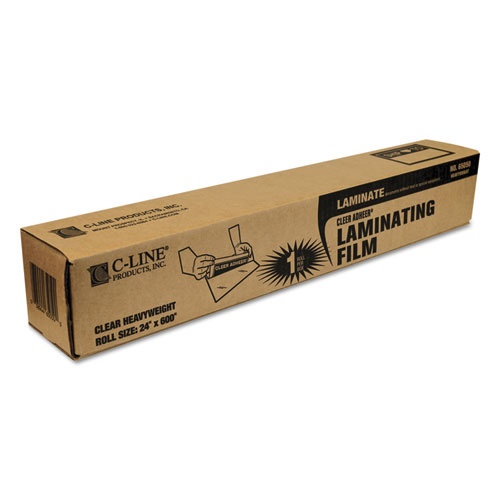
ESCLI65050 - Cleer Adheer Self-Adhesive Laminating Film, 2 Mil, 24" X 50 Ft. Roll
The ideal way to protect important papers, favorite pictures and more. No heat or special equipment necessary. A plastic outer layer is permanently placed over a document making it much sturdier and protecting it from moisture and damage. Do-it-yourself laminating film can be cut to any size&mdash easy split-back liner with grid pattern makes trimming easy. Length: 50 ft. Width: 24" Thickness/Gauge: 2 mil Laminator Supply Type: Roll. Unit of Measure : Roll
Brand: C-Line®
Category: Office Supplies > General Office Supplies > Laminating Film, Pouches & Sheets